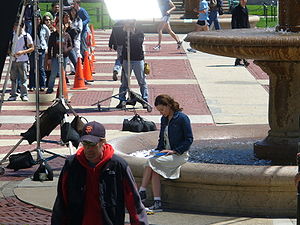
The Nanny Diaries
The Nanny Diaries er en engelsk film der kom i år 2007 og den varer 100 min.